Radio-controlled car

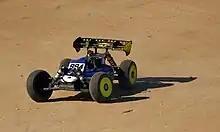
An RC car from the LCRC Halloween Classic

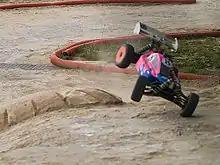
A 1:8 four-wheel drive off-road racing buggy in action

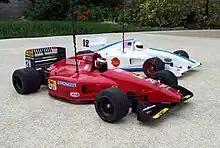
Tamiya F103 Ferrari 412T1 RC Built Model Kit

In past several years, hobby-grade "ready-to-run" (or "RTR") models have become readily available from major manufacturers of radio-controlled cars, attracting many hobbyists who would otherwise not have purchased a kit car. Vehicles of this type need little or no final assembly and in most cases, the bodies are shipped painted and trimmed. Safety inspection of the product to ensure correct operation is essential, as injury to operators or bystanders from disassembling vehicles is possible. A number of cars and trucks are presently available only in ready-to-run form. The growing popularity of the RTR vehicle has prompted many manufacturers to discontinue production of kit vehicles. High-spec racing vehicles are generally still available or sold only as kits, and companies like Thunder Tiger, Losi, HPI, Traxxas and Tamiya sell kit and RTR versions with the benefits of a kit version being in upgraded parts or lower costs, respectively. Hobby grade vehicles can cost much more, ranging from US$90 to over US$2000.